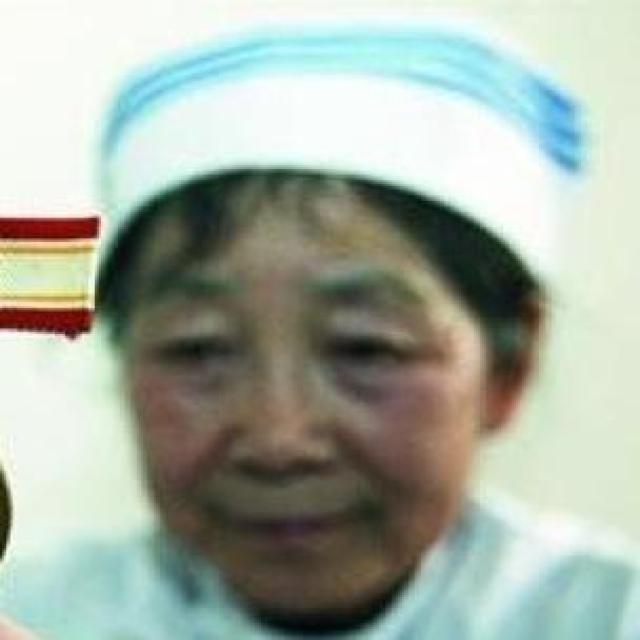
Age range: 65+